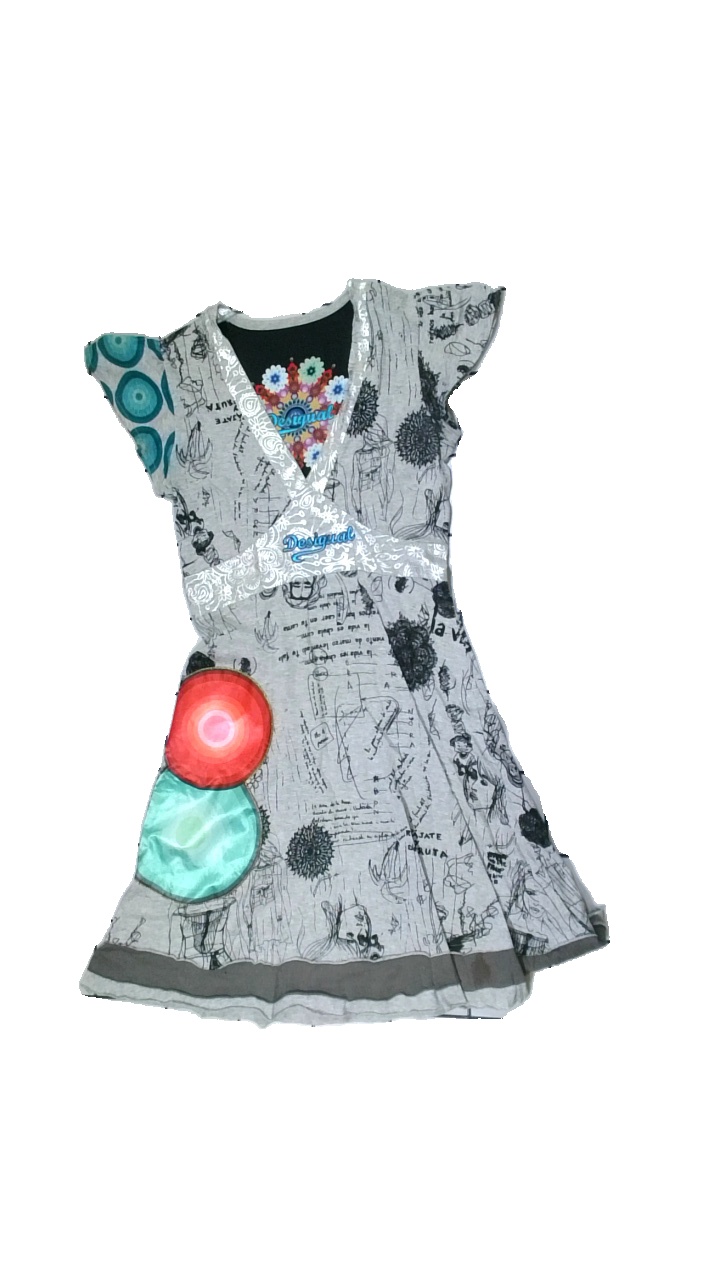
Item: Dress (Ladies)
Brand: Desigual
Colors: Blue, Multicolor, Grey, Black
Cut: Regular
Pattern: Other
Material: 88% Cott 12% Poly
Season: All
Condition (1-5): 2
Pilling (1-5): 4
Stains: Major
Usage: Export
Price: <50